White Blood Cells

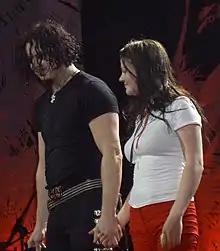
"White Blood Cells" brought the band to international fame. Members Jack (left) and Meg White (right) became key figures in the 2000s garage rock revival.

"White Blood Cells" propelled the band to the forefront of the 2000s garage rock revival, and is considered a defining album of the period. It also earned the band their first accolades, including three awards at the 2002 MTV Video Music Awards and nominations at the 2002 MTV Europe Music Awards, the 2002 MuchMusic Video Awards, and the 2002 Shockwaves "NME" Awards. Retrospectively, it has been cited as one of the band's best works, and among the best albums of all time. Jon Lusk of BBC believed the album solidified their success thanks to "the crunching, insistent simplicity of Meg White's drumming, which sticks like glue to Jack White's intense, rhythmic, blues-based riffing; a broad, knowing sense of pop history, and of course their by now well-established red/white branding imagery." Paul Travers of "Louder" called it "one of the first great albums of the 21st century" and their best album.